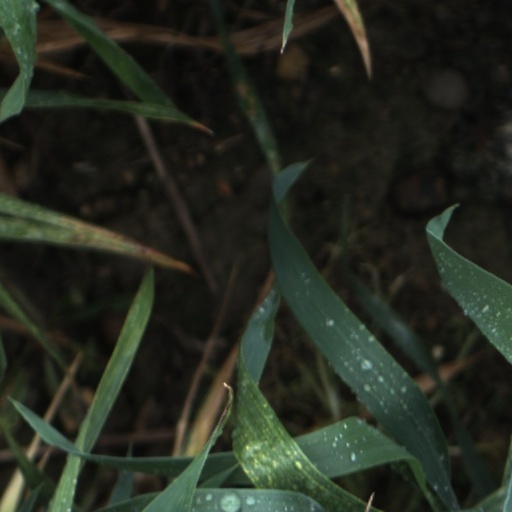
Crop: wheat